Kirka

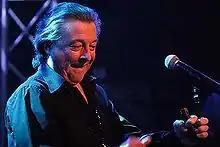
Kirka during his last public performance in 2007

Kirill "Kirka" Babitzin (Russian " Кирилл Бабицын", 22 September 1950 – 31 January 2007) was a Finnish vocalist and musician. One of the most commercially successful artists from Finland, his career lasted from the late 1960s until his death in 2007.